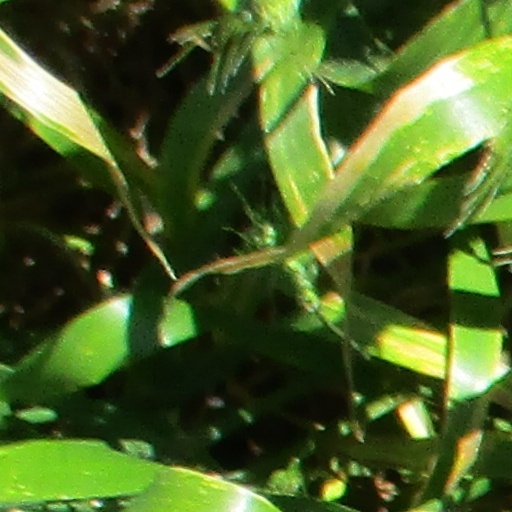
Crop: wheat